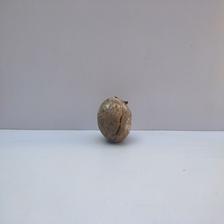
Size: Spoiled